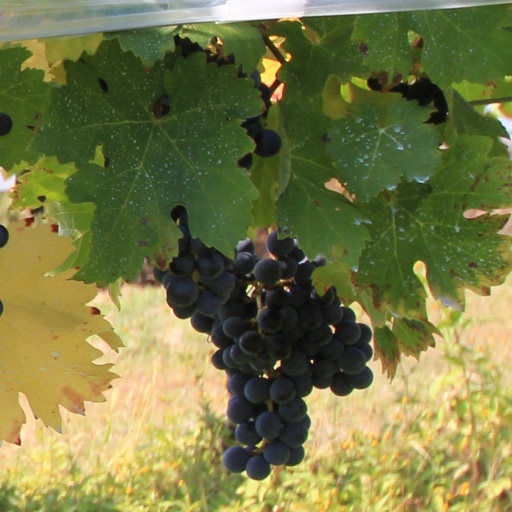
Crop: grape